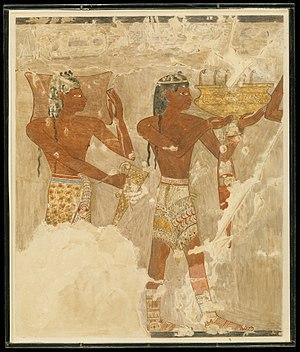
fac-similé peint par la Nina de Garis Davies d'une scène de la tombe de Rekhmire
La civilisation minoenne est une civilisation antique qui s'est développée sur les îles de Crète, de Santorin et probablement sur une grande partie de la mer Égée, au sud de la Grèce de 2700 à 1200 av. J.-C.